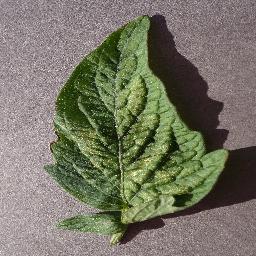
Label: Tomato___Spider_mites Two-spotted_spider_mite